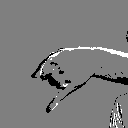
ASL letter: j